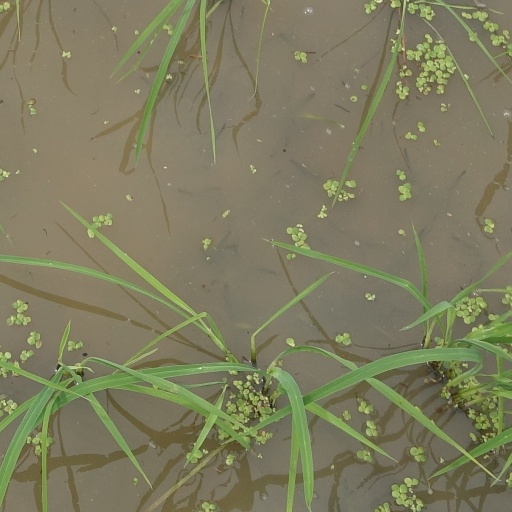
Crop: rice